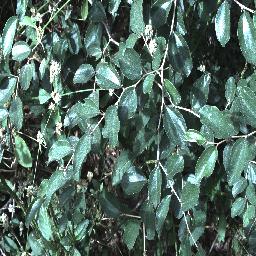
Label: chinee_apple